Maggie L. Walker

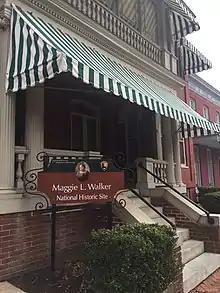
Maggie L Walker National Historic Site, Richmond

In 1905, Walker was featured alongside other African-American leaders such as Mary Church Terrell, T. Thomas Fortune, and George Washington Carver, in a poster titled "101 Prominent Colored People".